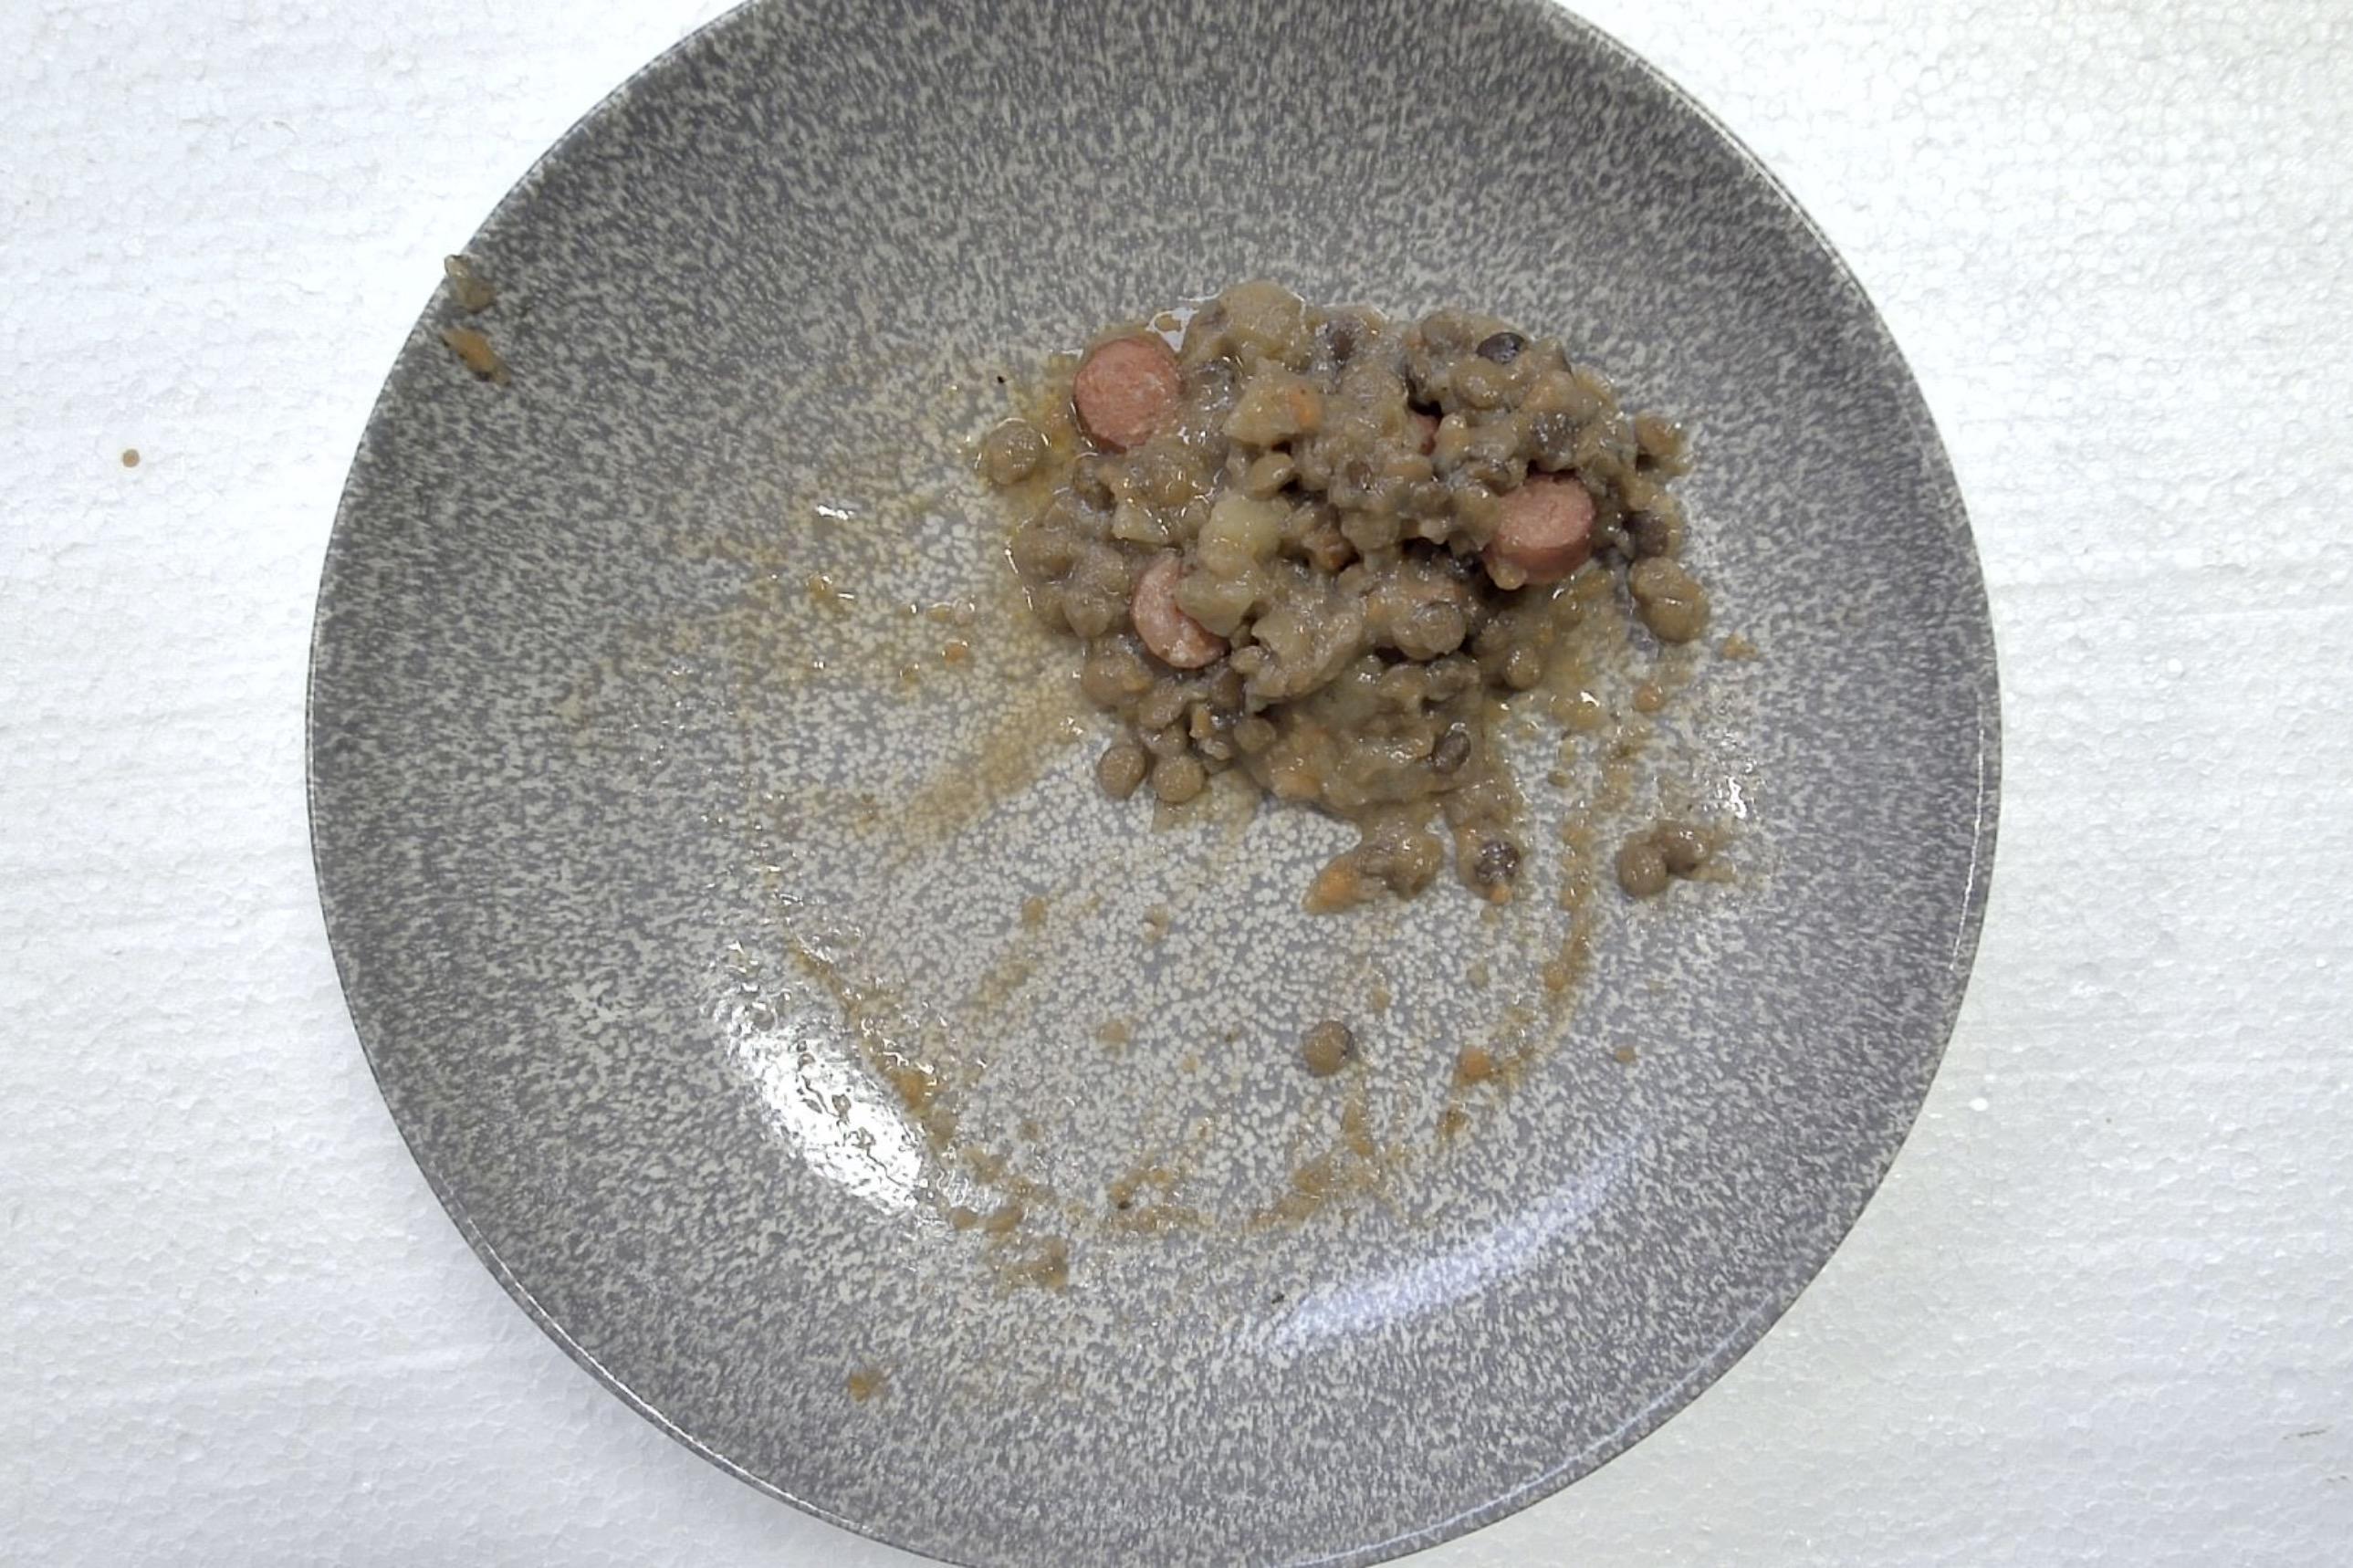
Dish: Klassischer Linseneintopf mit Mettwurst
Portion size: Normale Portion
Ingredients: lentil-stew, ham-sausage
Weight as served: 360 g
Energy as served: 424.8 kcal (1.779,680 kJ)
Fat: 23.24 g (saturated: 9.08 g)
Carbohydrates: 32.04 g (sugar: 5.32 g)
Protein: 19.32 g
Salt: 3.84 g
Weight after return: 0 g
Energy after return: 0 kcal